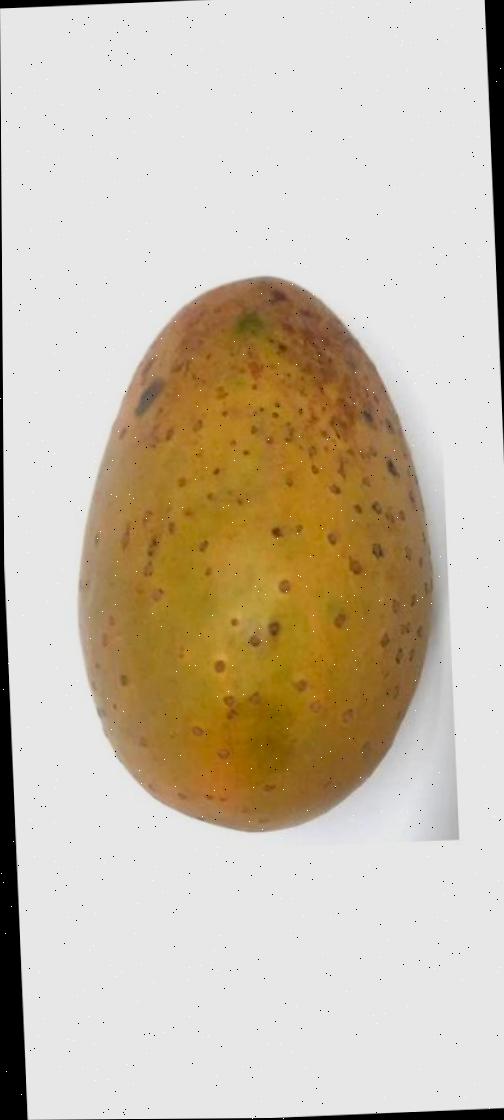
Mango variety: Gourmoti